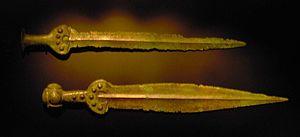
L'âge du bronze en Europe succède au Néolithique au début du IIIᵉ millénaire av. J.-C. en mer Égée, et à la fin de ce même millénaire en Europe de l'Ouest. Il englobe en Europe la totalité du IIᵉ millénaire av. J.-C., et s'achève vers 800 av. J.-C. quand commence l'âge du fer.